Answer in natural language. Considering the relative positions, is blue velvet threeseater sofa (highlighted by a green box) above or below dark brown wooden coffee table (highlighted by a red box)? Choose between the following options: above or below
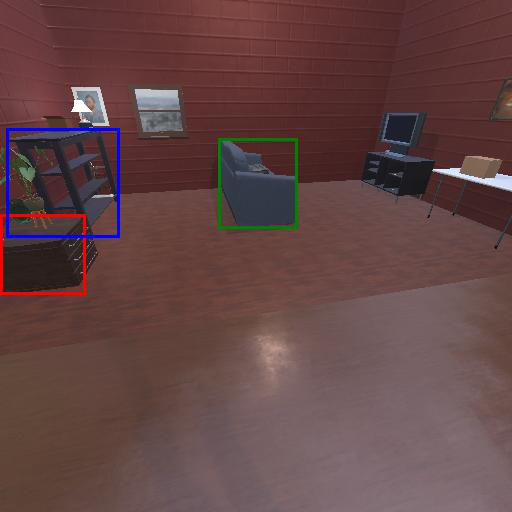
<answer>above</answer>